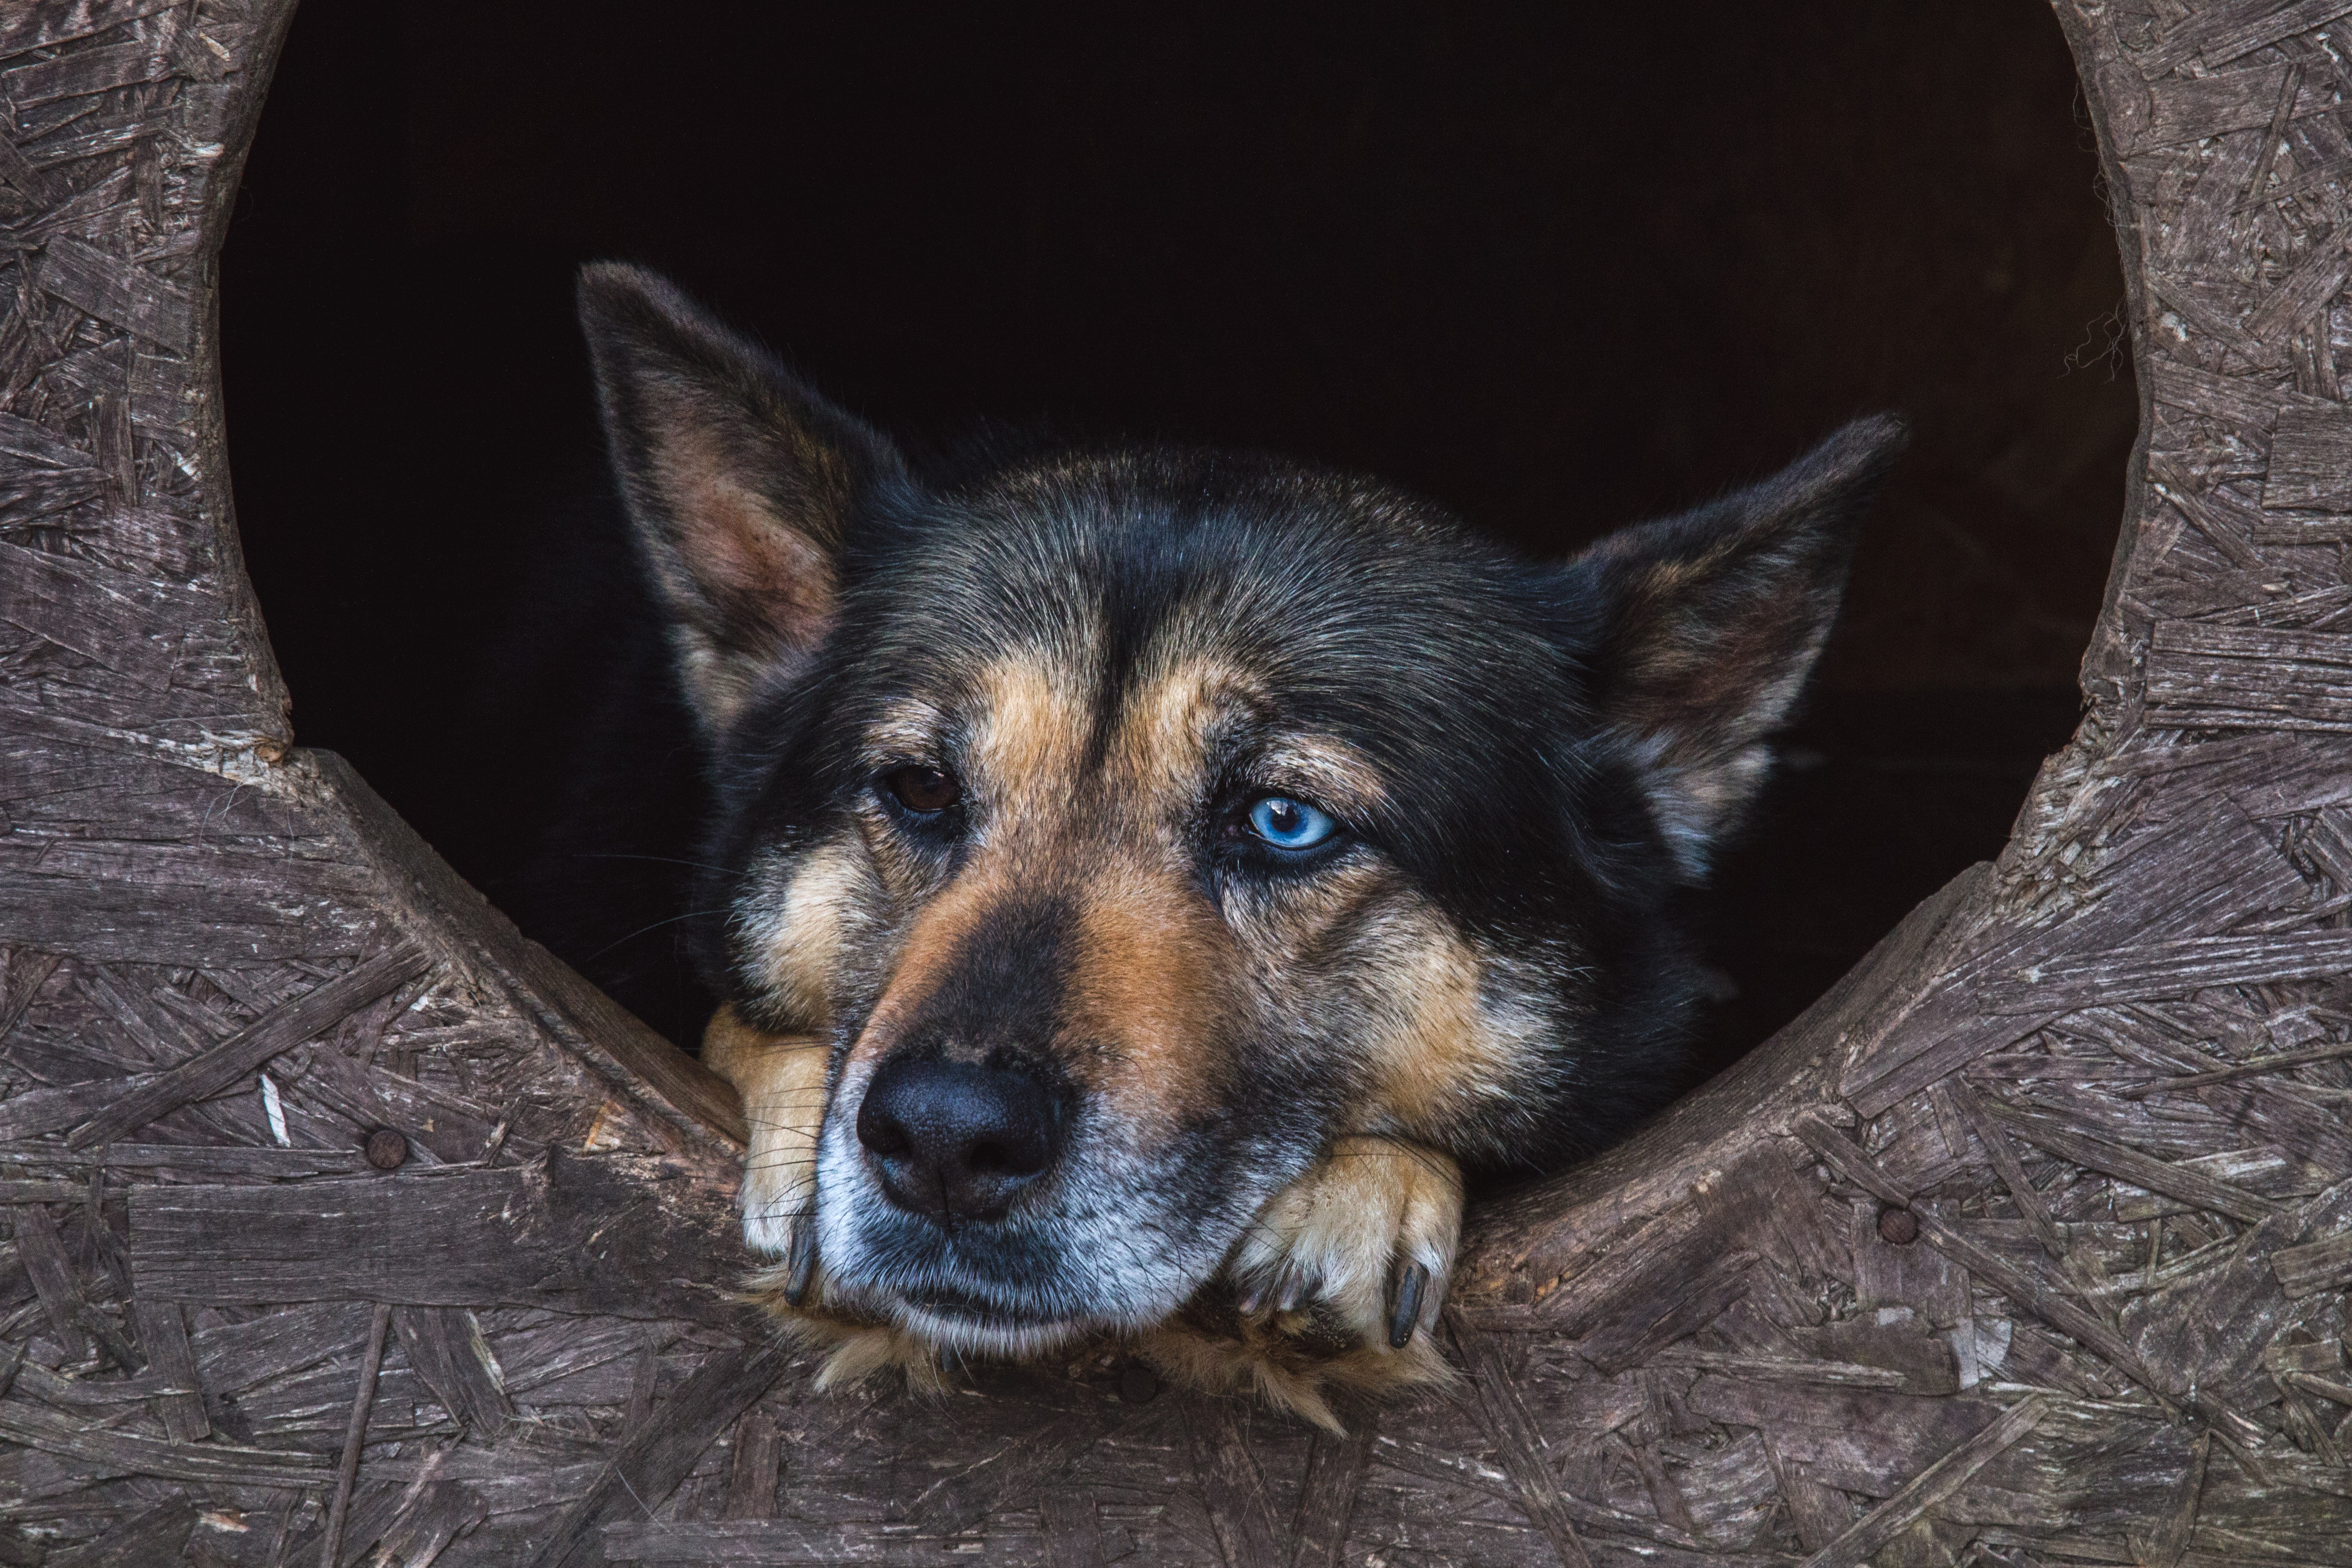
tube, puppy, dog, animal, cute, canine, looking, pet, portrait, mammal, friend, blue eye, face, inside, vertebrate, funny, domestic, adorable, dog breed, doggy, purebred, australian cattle dog, dog like mammal, dog breed group, german shepherd dog